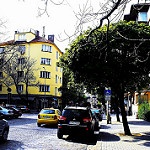
Label: street